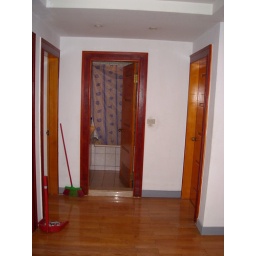
Doorway to my room on the left, bathroom directly in front and door to Josh Bedroom to the right